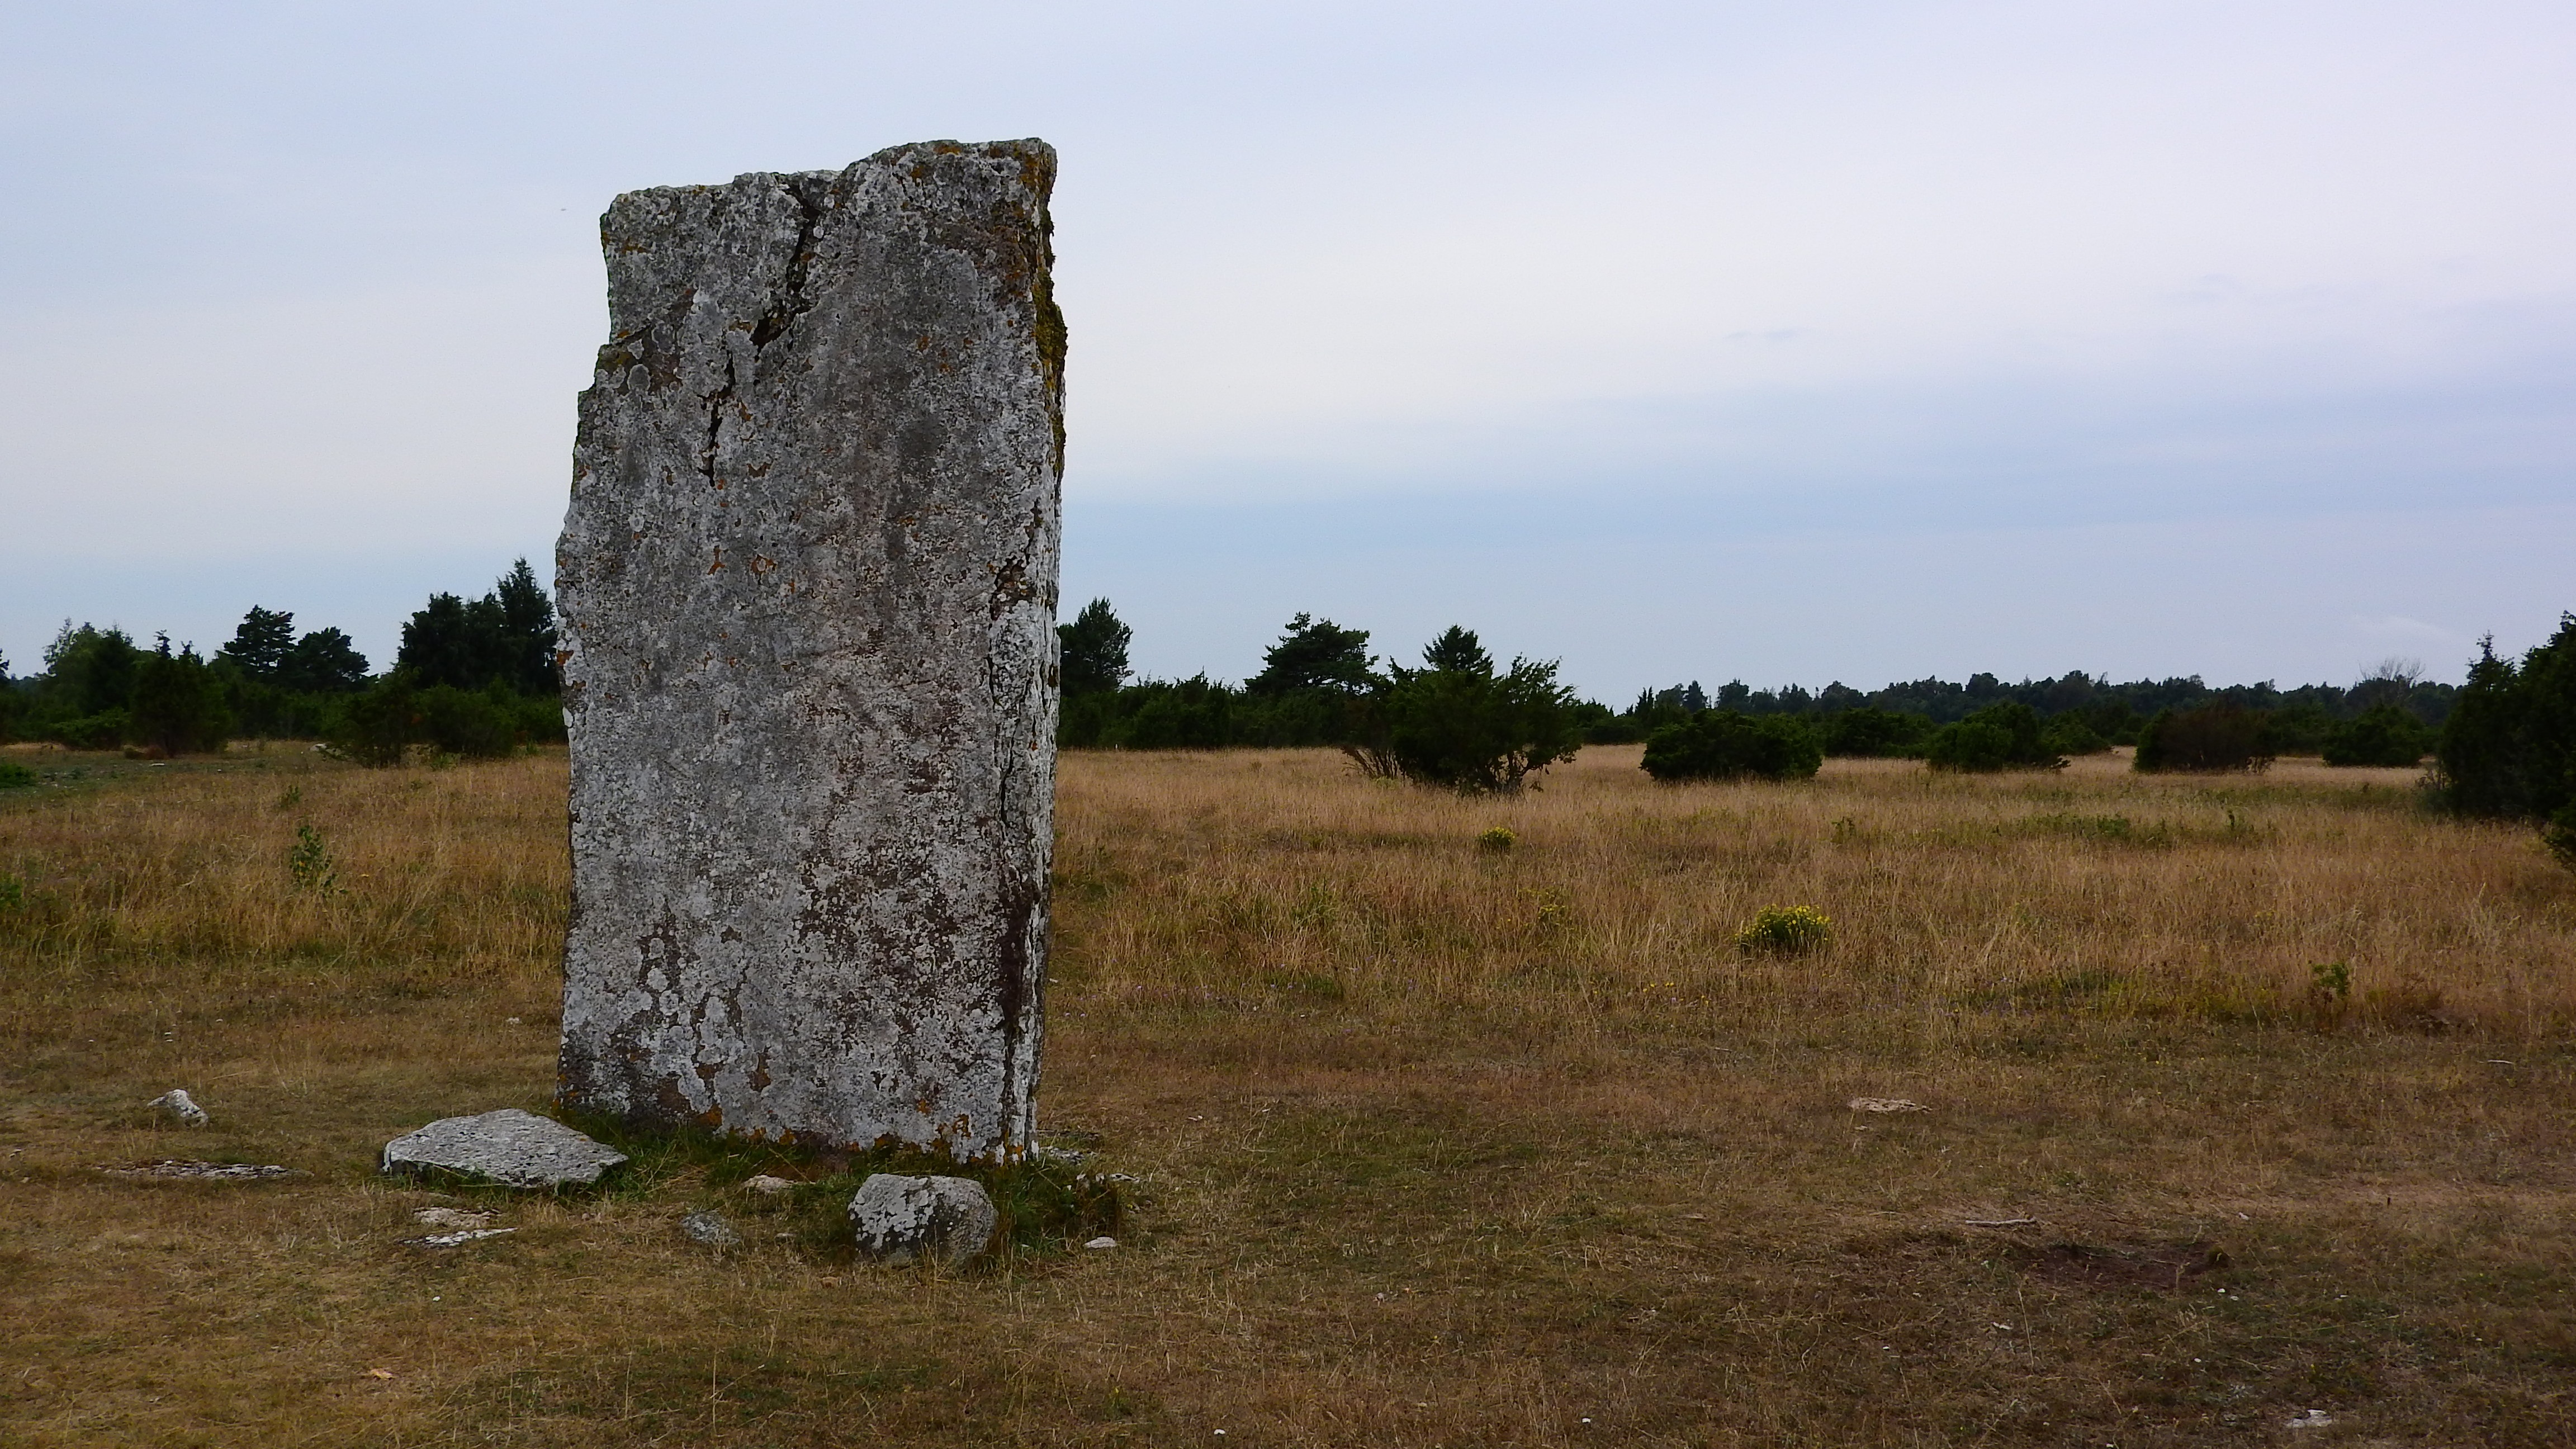
landscape, tree, rock, prairie, stone, terrain, dry grass, ruins, sweden, ecosystem, monolith, plains, rural area, stone column, megalith, oland, menhir